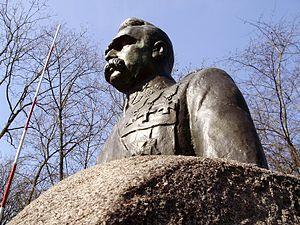
La statue de Józef Piłsudski à Turek (conçu par Józef Gosławski). Magyar: Józef Piłsudski emlékműve Turekben (terv 1936-ból, Józef Gosławski). Italiano: Il monumento a Józef Piłsudski in Turek, progettato da Józef Gosławski.
Józef Jan Gosławski - sculpteur et médailleur polonais. Auteur de pièces de monnaie, monuments et médailles. Lauréat de plusieurs concours artistiques ; il a été remis la Croix d’Argent du Mérite.